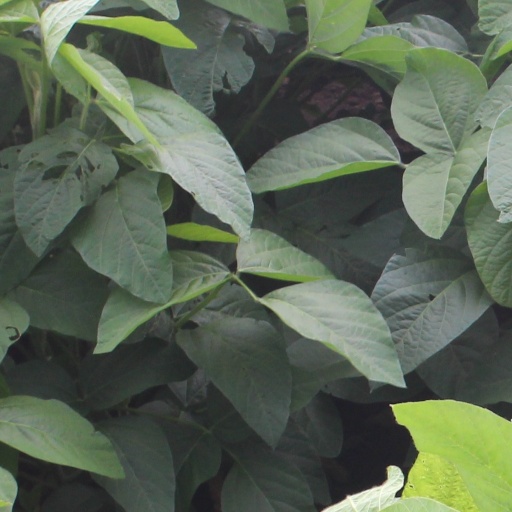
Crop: soybean